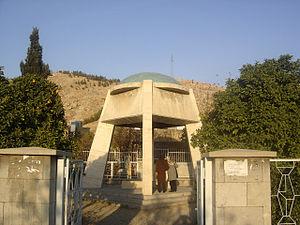
Djalal ad-Dine Chah Chodja, ou simplement Chah Chodja fut le souverain de la dynastie Mozaffaride de 1358 à 1384. Il était le fils et successeur de Mubâriz ad-Dîn Muhammad bin al-Muzaffar. Pendant le règne de Chah Chodja, son royaume s'étendit du Baloutchistan à l'Arran.
Les Mozaffarides sont les descendants de Sharaf ad-Dîn al-Muzaffar, commandant et gouverneur au service des Ilkhans mongols de Perse. Son fils Muhammad, gouverneur de Yazd, profita du chaos qui suivit la mort de l’ilkhan Abu Saïd en 1336 pour conquérir la Perse méridionale.